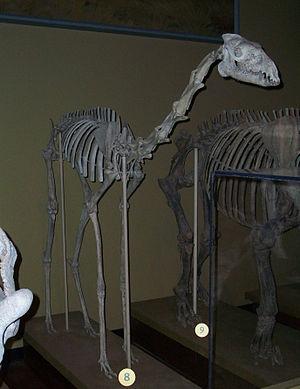
Oxydactylus est un genre éteint d’herbivore terrestre de la famille des Camelidae, vivant en Amérique du Nord à l'Oligocène et au Miocène, de 30 millions d’années à 13 millions d’années, soit pendant environ 17 millions d’années.